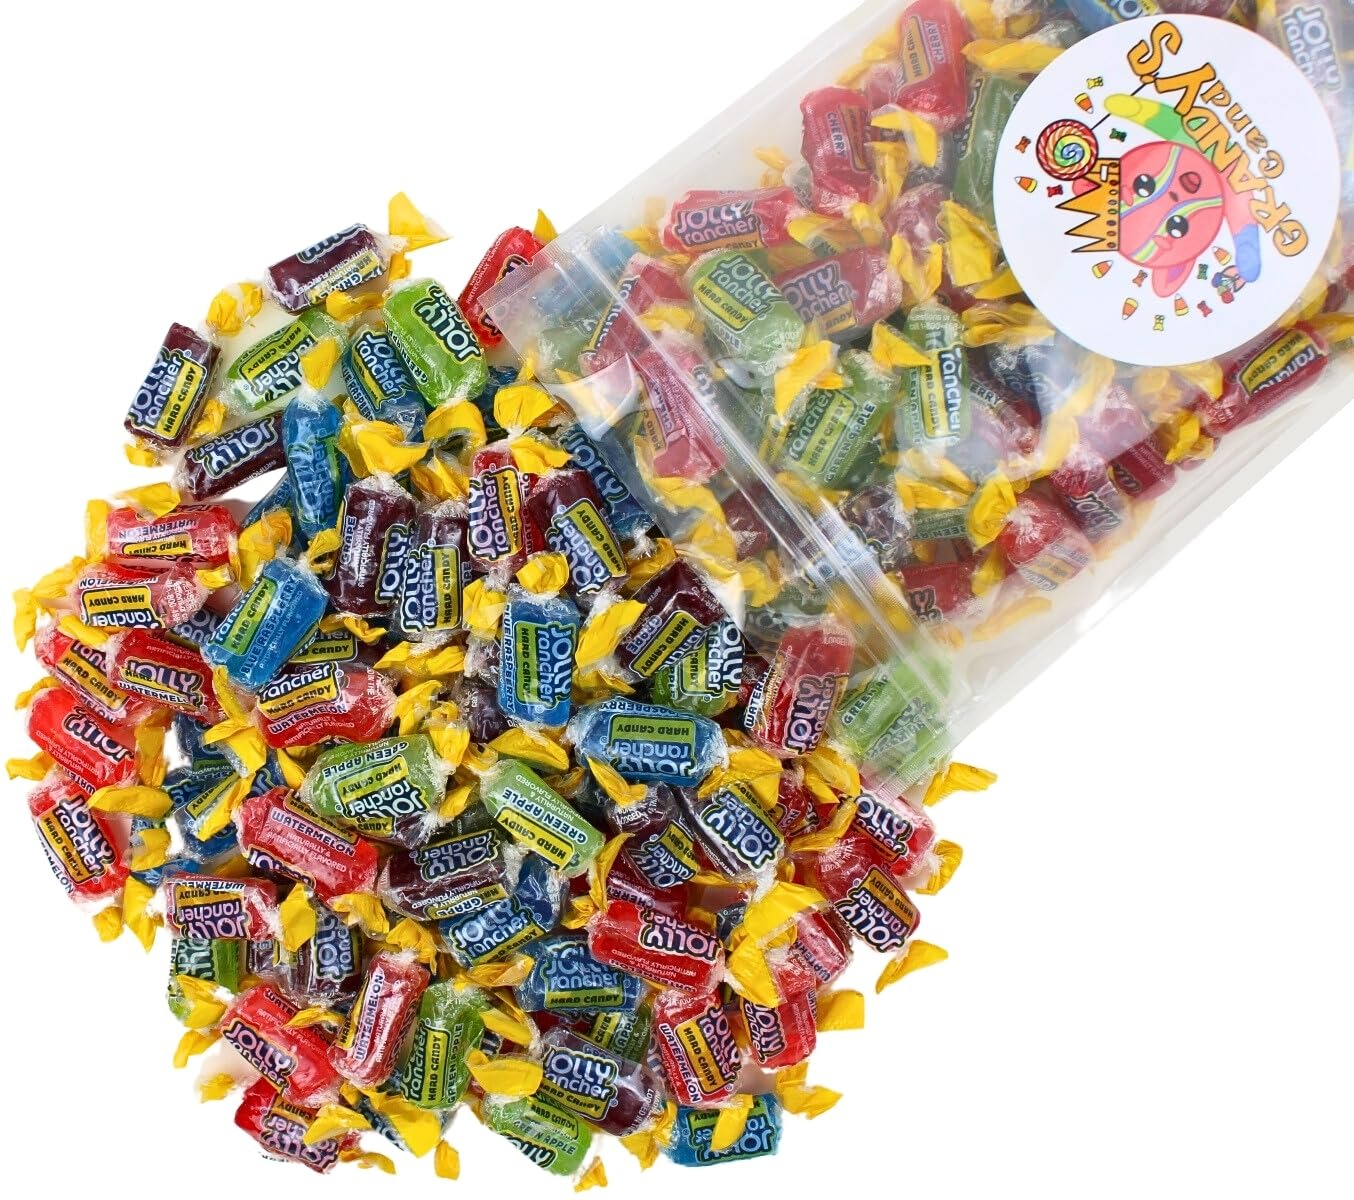
Item Name: Jolly Rancher Bulk Assortment, Individually Wrapped (5 pound)
Bullet Point 1: Apple, Watermelon, Cherry, Blue Raspberry and Grape flavors
Bullet Point 2: Individually wrapped candies
Bullet Point 3: Perfect for Pride month, graduation and wedding seasons, fundraising events, back to school preparation, 4th of July bashes, birthday parties and Mother and Father's Day celebrations, Halloween and more
Bullet Point 4: Long-lasting hard candy you can take with you on the go, to work, on snack breaks and back home again at the end of the day
Product Description: Bulk bag of Jolly Ranchers contains the original, untamed fruit flavor to wake up your taste buds including apple, blue raspberry, cherry, watermelon and grape. Jolly Ranchers offer a great-tasting treat for the breakroom and reception area or special occasions such as birthdays and Halloween. Each hard candy is individually wrapped.
Value: 80.0
Unit: Ounce

Price: 39.99